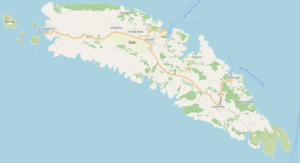
Cette carte a été créée à partir des données du projet OpenStreetMap. Cette carte est peut-être incomplète et peut contenir des erreurs. Ne vous fiez pas uniquement à elle pour vos déplacements. Italiano: Questa mappa è stata creata con dati raccolti dal progetto OpenStreetMap. La mappa potrebbe essere incompleta e contenere errori. Non affidarsi esclusivamente ad essa per la navigazione.